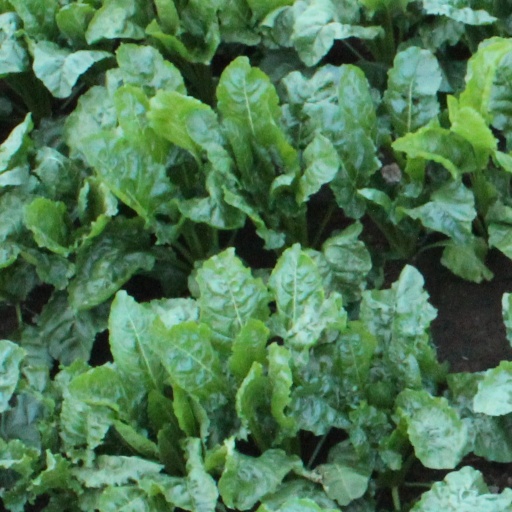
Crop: sugar beet